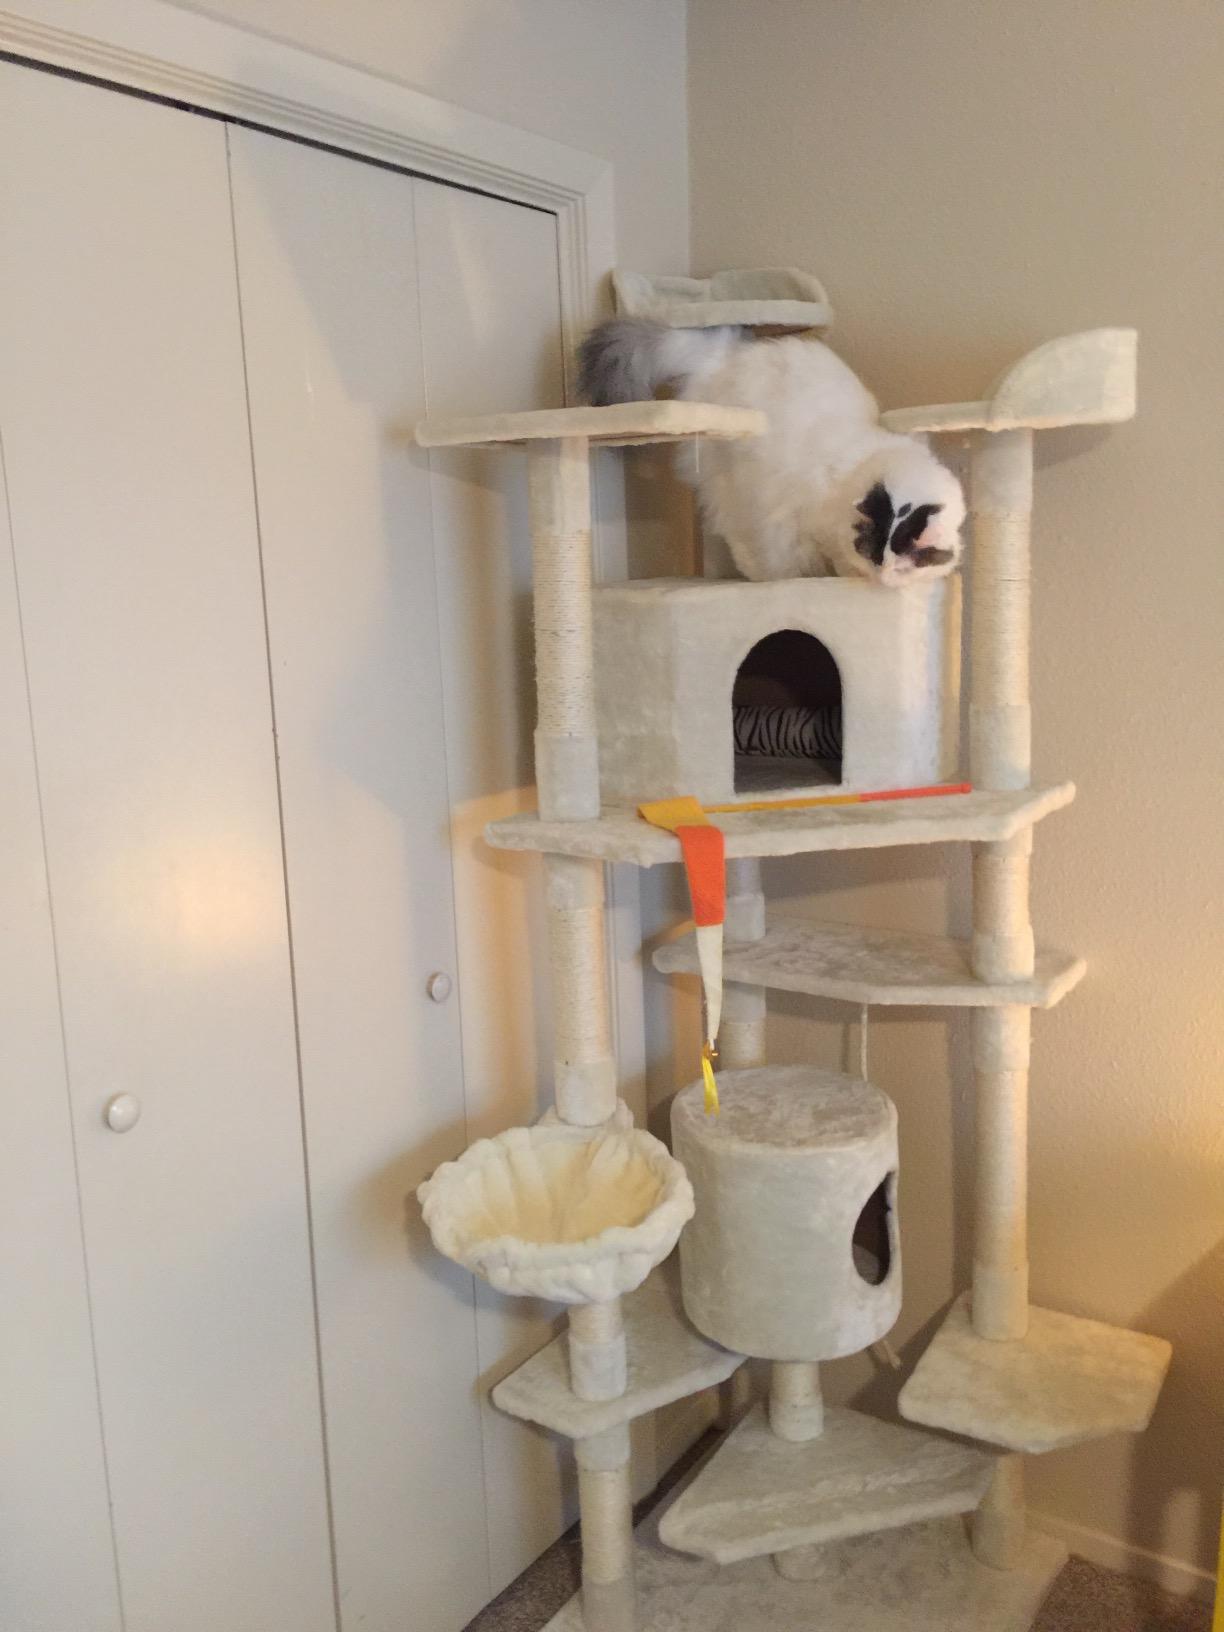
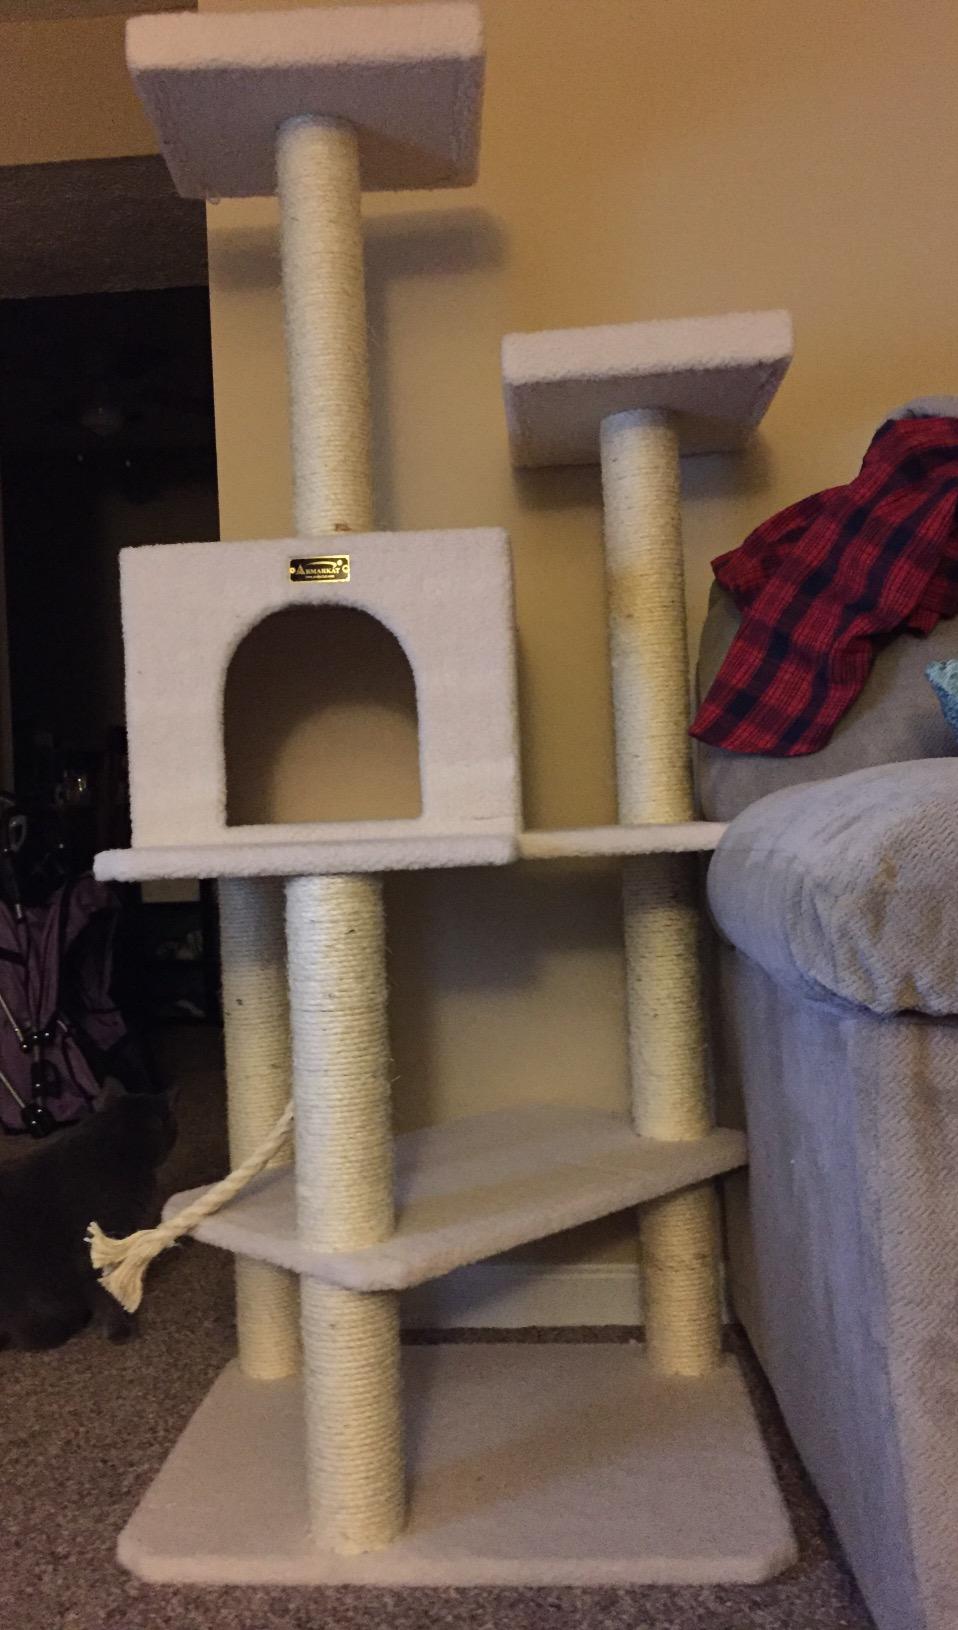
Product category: items_cat tree
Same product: no